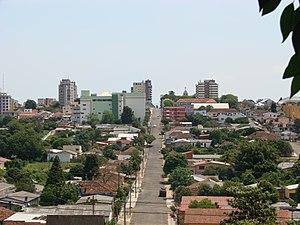
Cruz Alta est une ville de l'État du Rio Grande do Sul au Brésil.